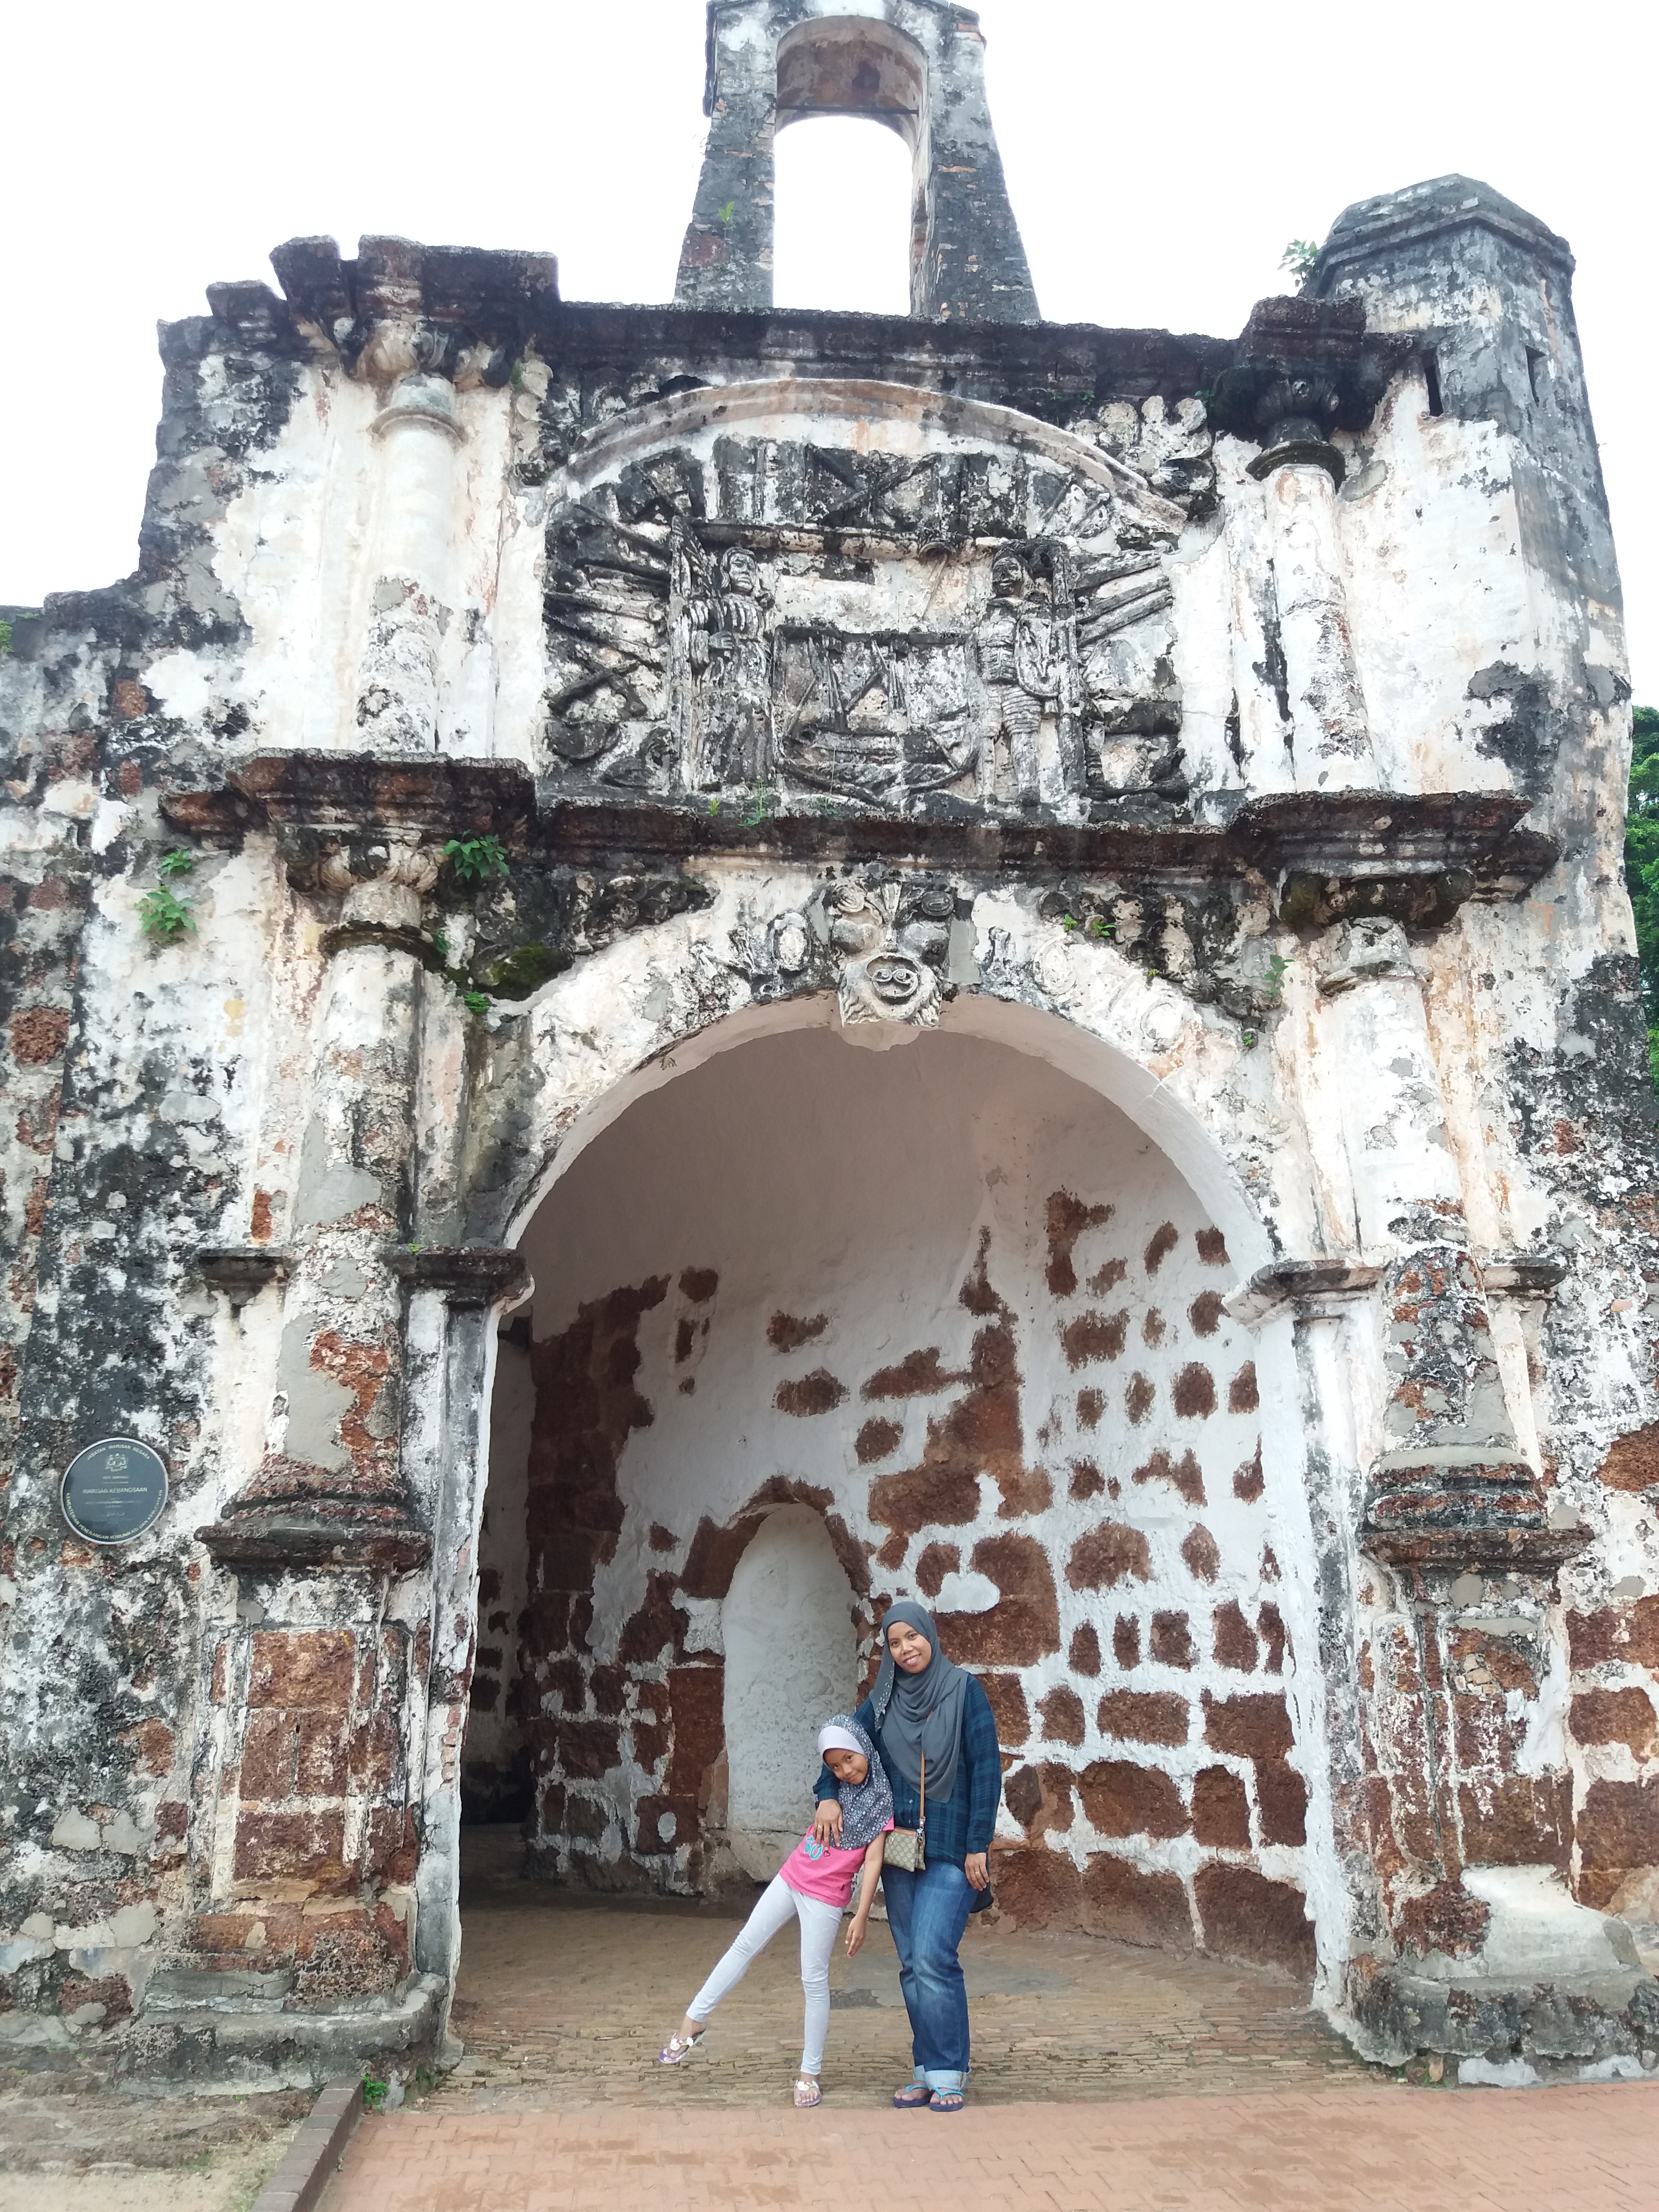
natural, arch, historic site, archaeological site, ruins, architecture, building, tourism, temple, ancient history, history, medieval architecture, fortification